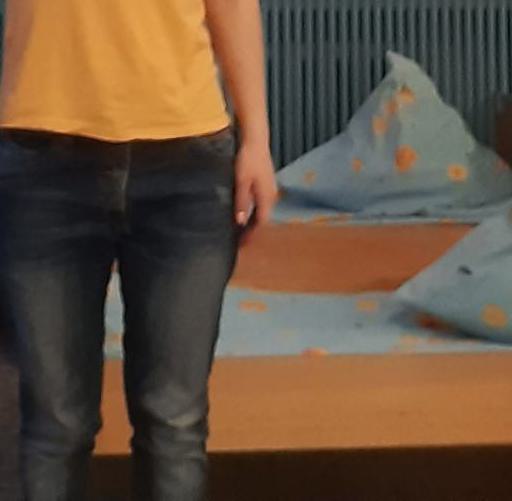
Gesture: no_gesture